USS Somers (DD-947)

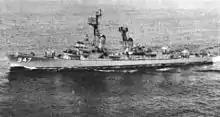
"Somers" before her modernisation, 1963.

Over the next six and one-half years, "Somers" alternated between operations out of San Diego and deployments to the 7th Fleet in the Far East. In all, she deployed to the western Pacific four times during this period, remaining on the west coast in 1962 and 1964.